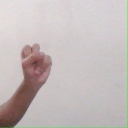
अक्षर: स